Necip Fazıl Kısakürek

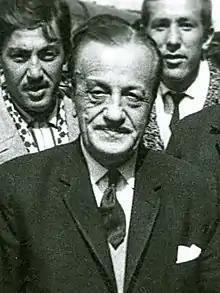
Necip Fazıl in the 1950s

Ahmet Necip Fazıl Kısakürek (May 26, 1904 – May 25, 1983) was a Turkish poet, novelist, playwright, Islamist ideologue, and conspiracy theorist. He is also known simply by his initials NFK. He was noticed by the French philosopher Henri Bergson, who later became his teacher.